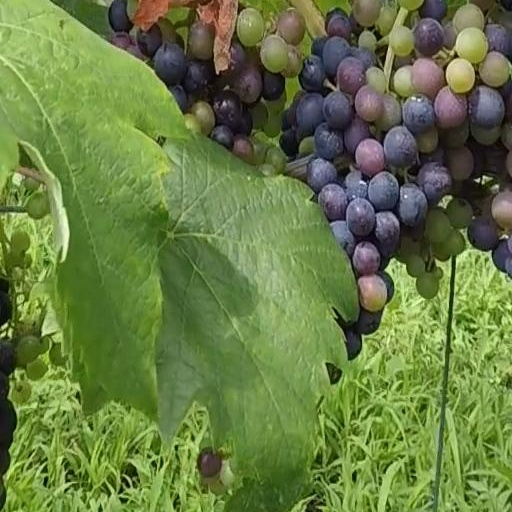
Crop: grape